Question: What is lit?
Tambaya: Me aka kunna?
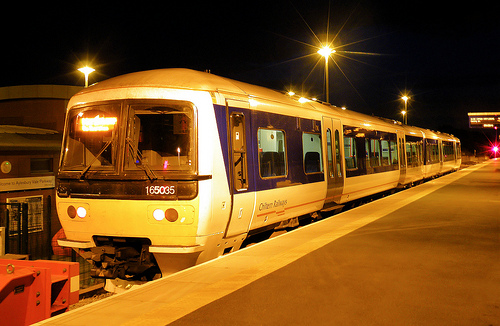
Answer: The light.
Amsa: Hasken.